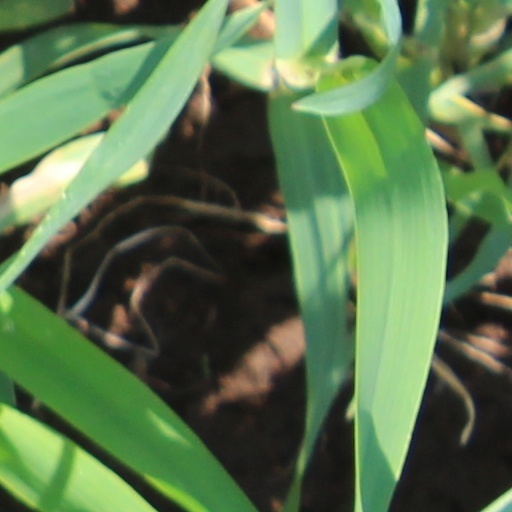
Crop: wheat